Inversion encoding

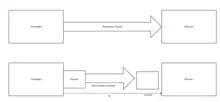
Overview for Performance Analysis: inversion encoding

The bus-invert method generates a code that has the property that the maximum number of transitions per time-slot is reduced from n to n/2+1 and thus the peak power dissipation for input/output (I/O) is reduced by nearly the half. From the coding theory point of view, the bus-invert code is a time-dependent Markovian code.